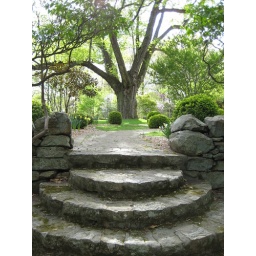
This silver maple tree has grown quite a bit since it was planted in 1906.